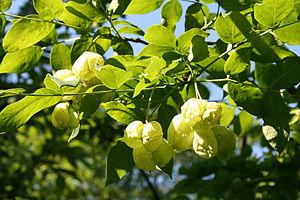
Staphylea pinnata Date de plantation